1942 Betteshanger miners' strike

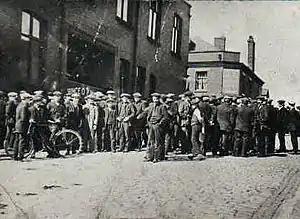
Miners at Tylesley during the 1926 strike

In order to maintain production outputs during the Second World War the British government passed the Conditions of Employment and National Arbitration Order 1940, commonly referred to as Order 1305. This made it an offence for workers to go on strike unless the Ministry of Labour and National Service failed to refer a labour dispute for settlement by a National Arbitration Tribunal within 21 days. The order had the support of the ministry's National Joint Consultative Committee which included representation from the British Employers' Confederation and the Trades Union Congress.